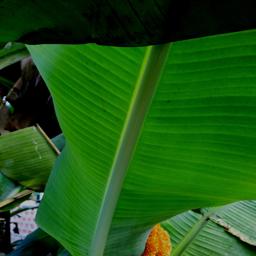
Label: JAHAJI LEAF